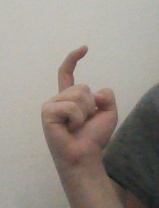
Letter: ra